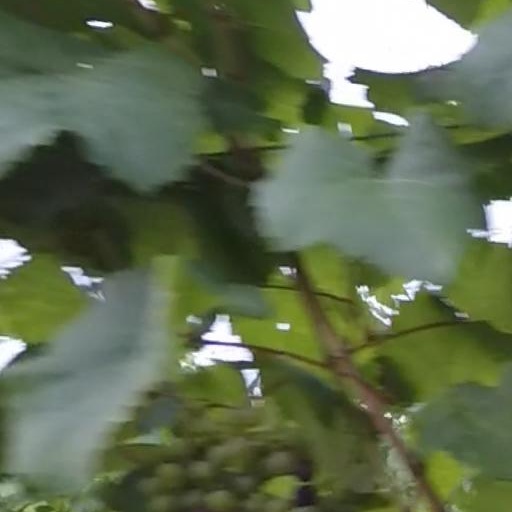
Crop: grape